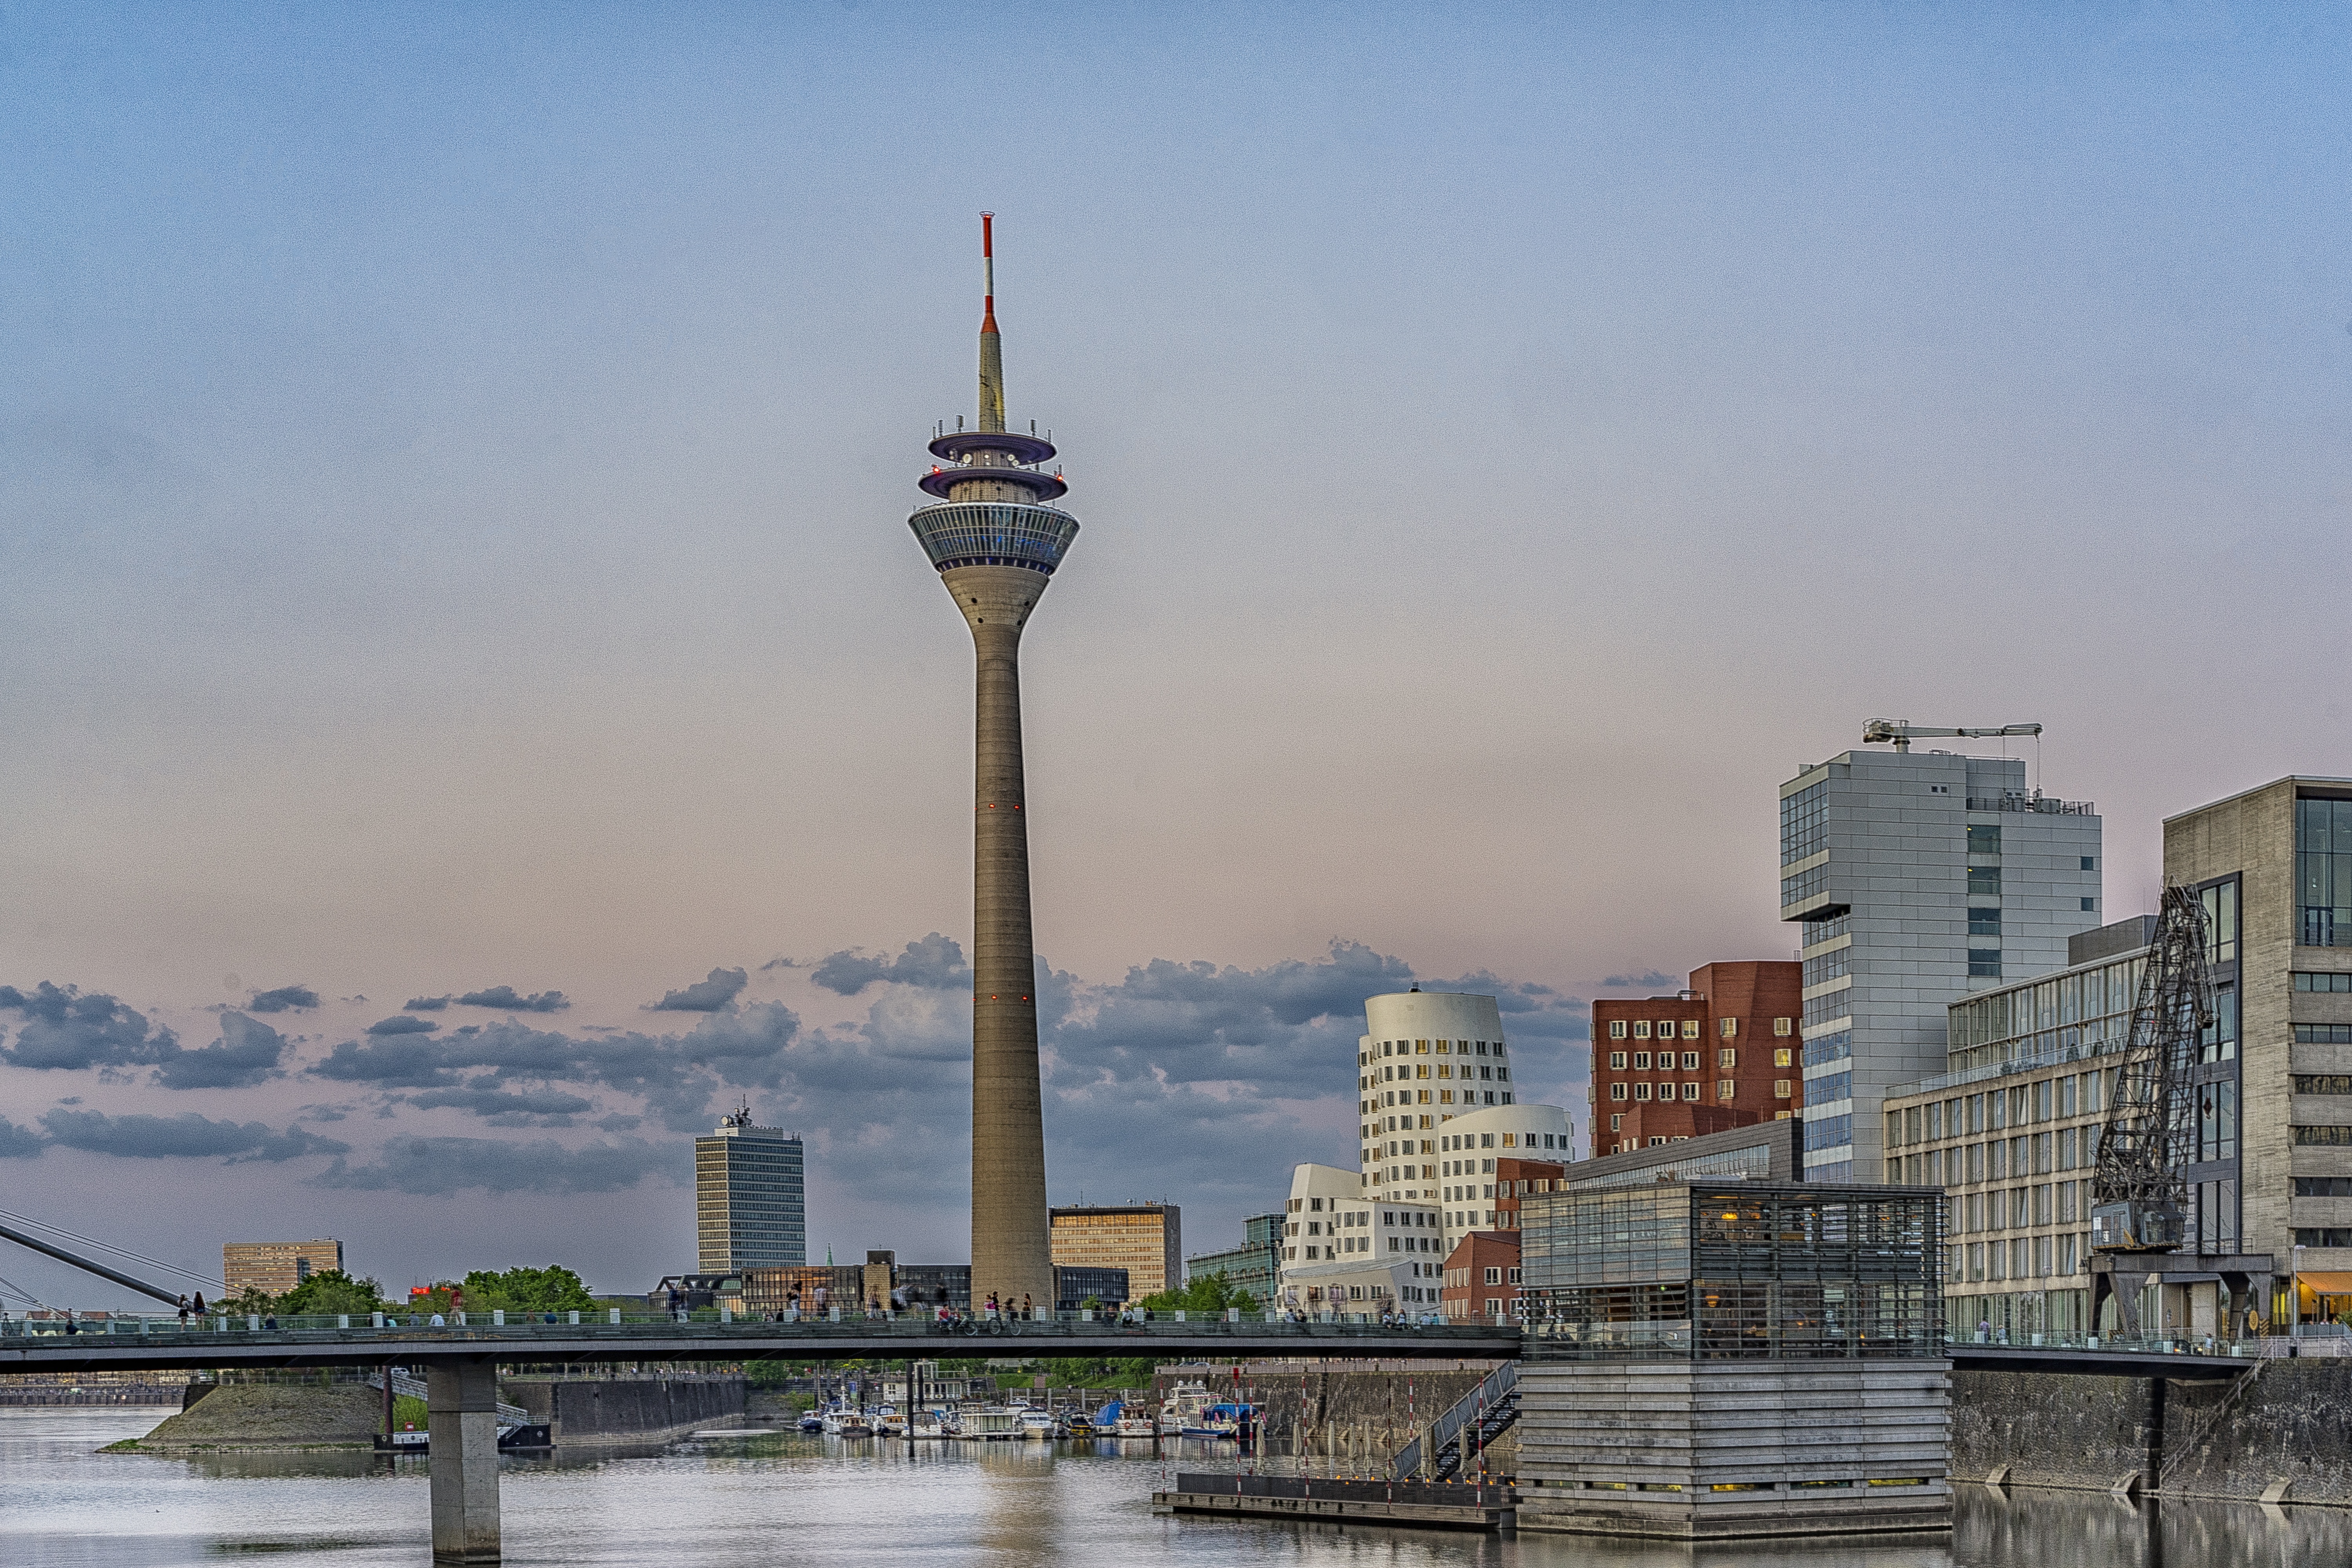
architecture, skyline, building, city, skyscraper, cityscape, downtown, reflection, tower, landmark, port, modern, tower block, city view, modern architecture, metropolis, dusseldorf, tv tower, media harbour, rhine tower, urban area, human settlement